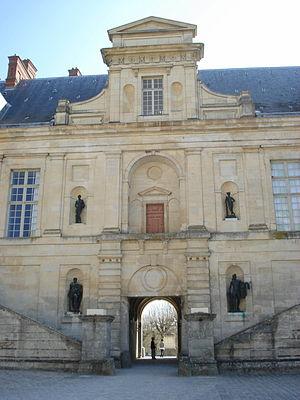
Château de Fontainebleau, l'aile de la Belle Cheminée
Le château de Fontainebleau est un château royal de styles principalement Renaissance et classique, près du centre-ville de Fontainebleau, à une soixantaine de kilomètres au sud-est de Paris, en France. Les premières traces d'un château à Fontainebleau remontent au XIIᵉ siècle. Les derniers travaux sont effectués au XIXᵉ siècle.